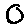
Label: 0